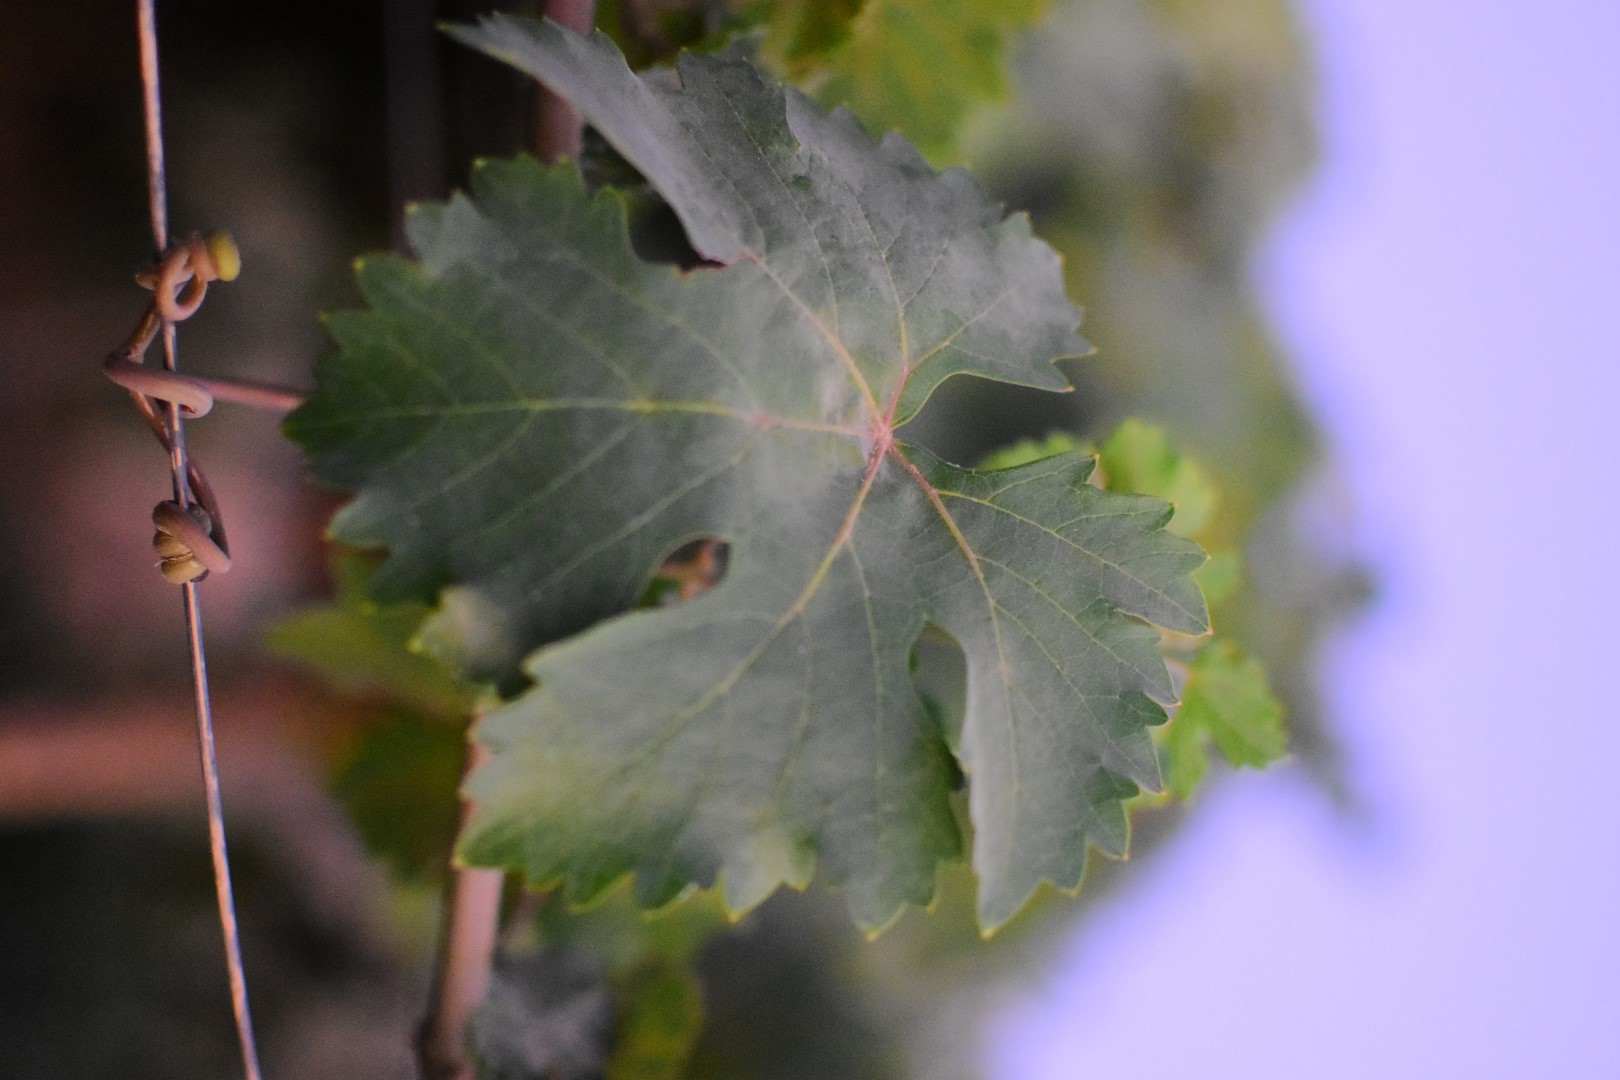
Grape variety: Aswud Balad